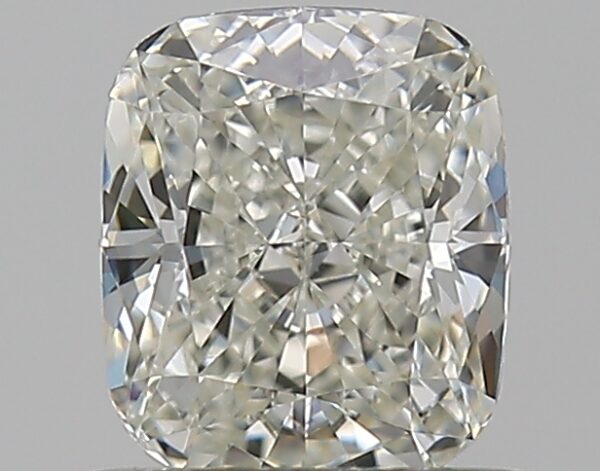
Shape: cushion
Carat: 0.7
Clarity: VVS2
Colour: J
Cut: EX
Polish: EX
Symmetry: VG
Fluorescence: N
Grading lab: GIA
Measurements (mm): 5.5 x 4.7 x 3.17